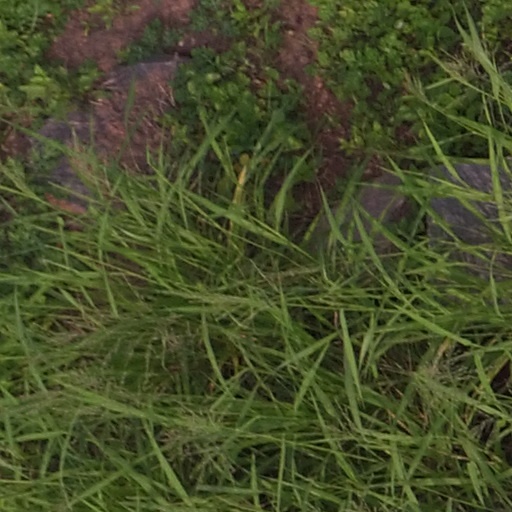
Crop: maize; corn